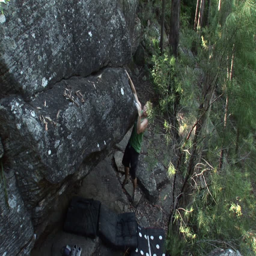
a rock climber climbs up a boulder in the forest and reaches the top